Roderich Kreile

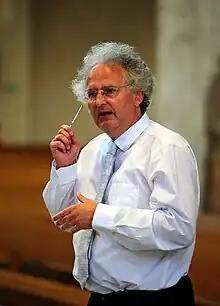
Kreile in 2012

Roderich Kreile (born 1956) is a German Lutheran church musician, choir director and university teacher. He had been the director of the Dresdner Kreuzchor at the Kreuzkirche, Dresden, as the 28th Kreuzkantor since the Reformation from 1997 until his retirement in 2022.